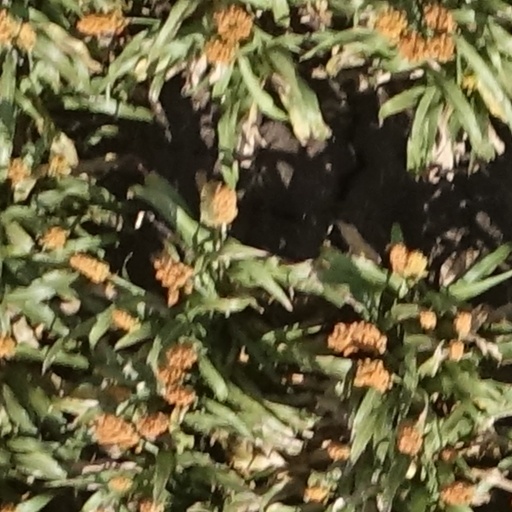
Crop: sorghum